Dick Rudolph

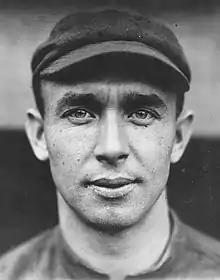
(circa 1914)

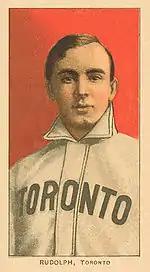
Rudolph's T206 baseball card

Richard Rudolph (August 25, 1887 – October 20, 1949) was an American pitcher in Major League Baseball who played for the New York Giants and Boston Braves through 13 seasons spanning 1910–1927. He attended Fordham University.